Masó House

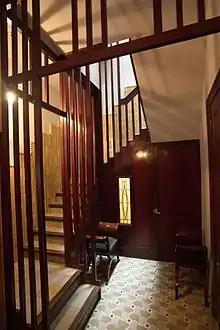
Hall and stairs inside Casa Masó

The predominance of wood, and the cream and chocolate colors of the hall transmit a warm, welcoming feeling to the home. The repetition of vertical, elongated geometrical shapes (decorative frieze below the ceiling, wainscoting, and stairway woodwork), and the brightness coming from the skylight at the back enabled Masó to create a sense of large, orderly, sober space. An outstanding feature is the French clock dating from the mid-19th century.